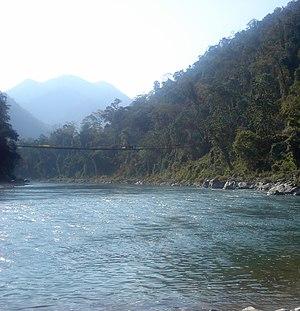
Le parc national de Manas est une zone protégée située sur six districts de l'État de l'Assam en Inde. Ce parc national abrite notamment des tigres et des pandas rouges. Il est inscrit sur la liste du patrimoine mondial de l'UNESCO depuis 1985 et a été considéré comme en péril de 1992 à 2011.